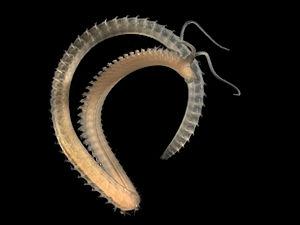
Animal collecté sur le plateau continental belge.
Les Canalipalpata constituent, selon les classifications, un ordre ou une infraclasse de vers polychètes sédentaires.
Les Spionida sont un ordre de vers annélides polychètes. Les annélides sont des animaux protostomiens métamérisés vermiformes.
Scolelepis est un genre de vers annélides de la famille des Spionidae, anciennement appelé Nerine.
Les Polychètes sédentaires constituent une des deux classes de vers polychètes, constituée de vers sessiles, dépourvus d'appendices de locomotion, souvent tubicoles et généralement équipés d'organes filtreurs dont ils se servent pour se nourrir. L'autre classe est constituée de vers vagiles, les Errantia.